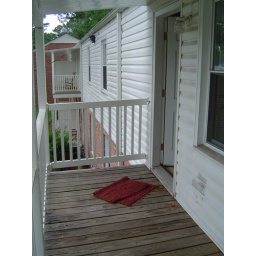
the retarded balcony. i always put that rug out there to sweep the floor in the kitchen and forget about it.